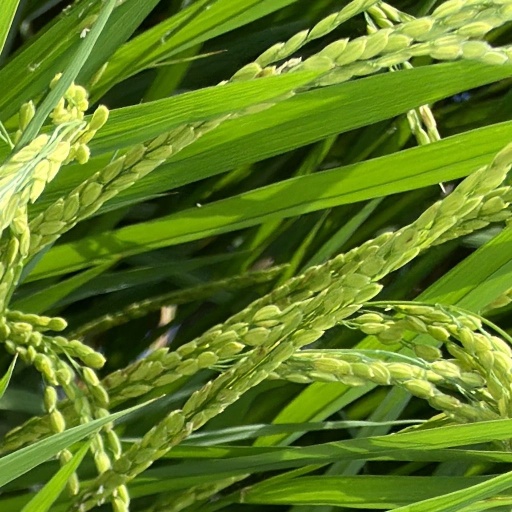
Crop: rice